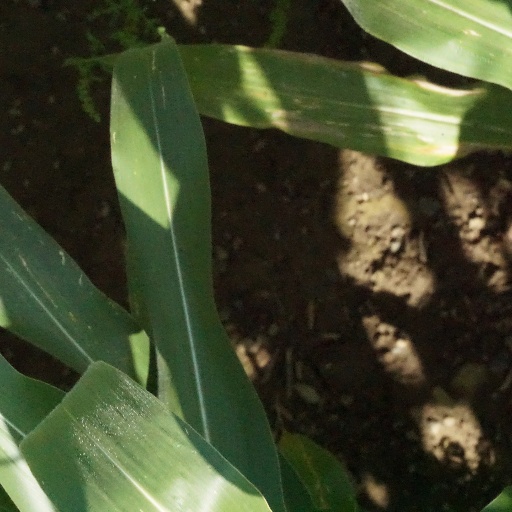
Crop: maize; corn